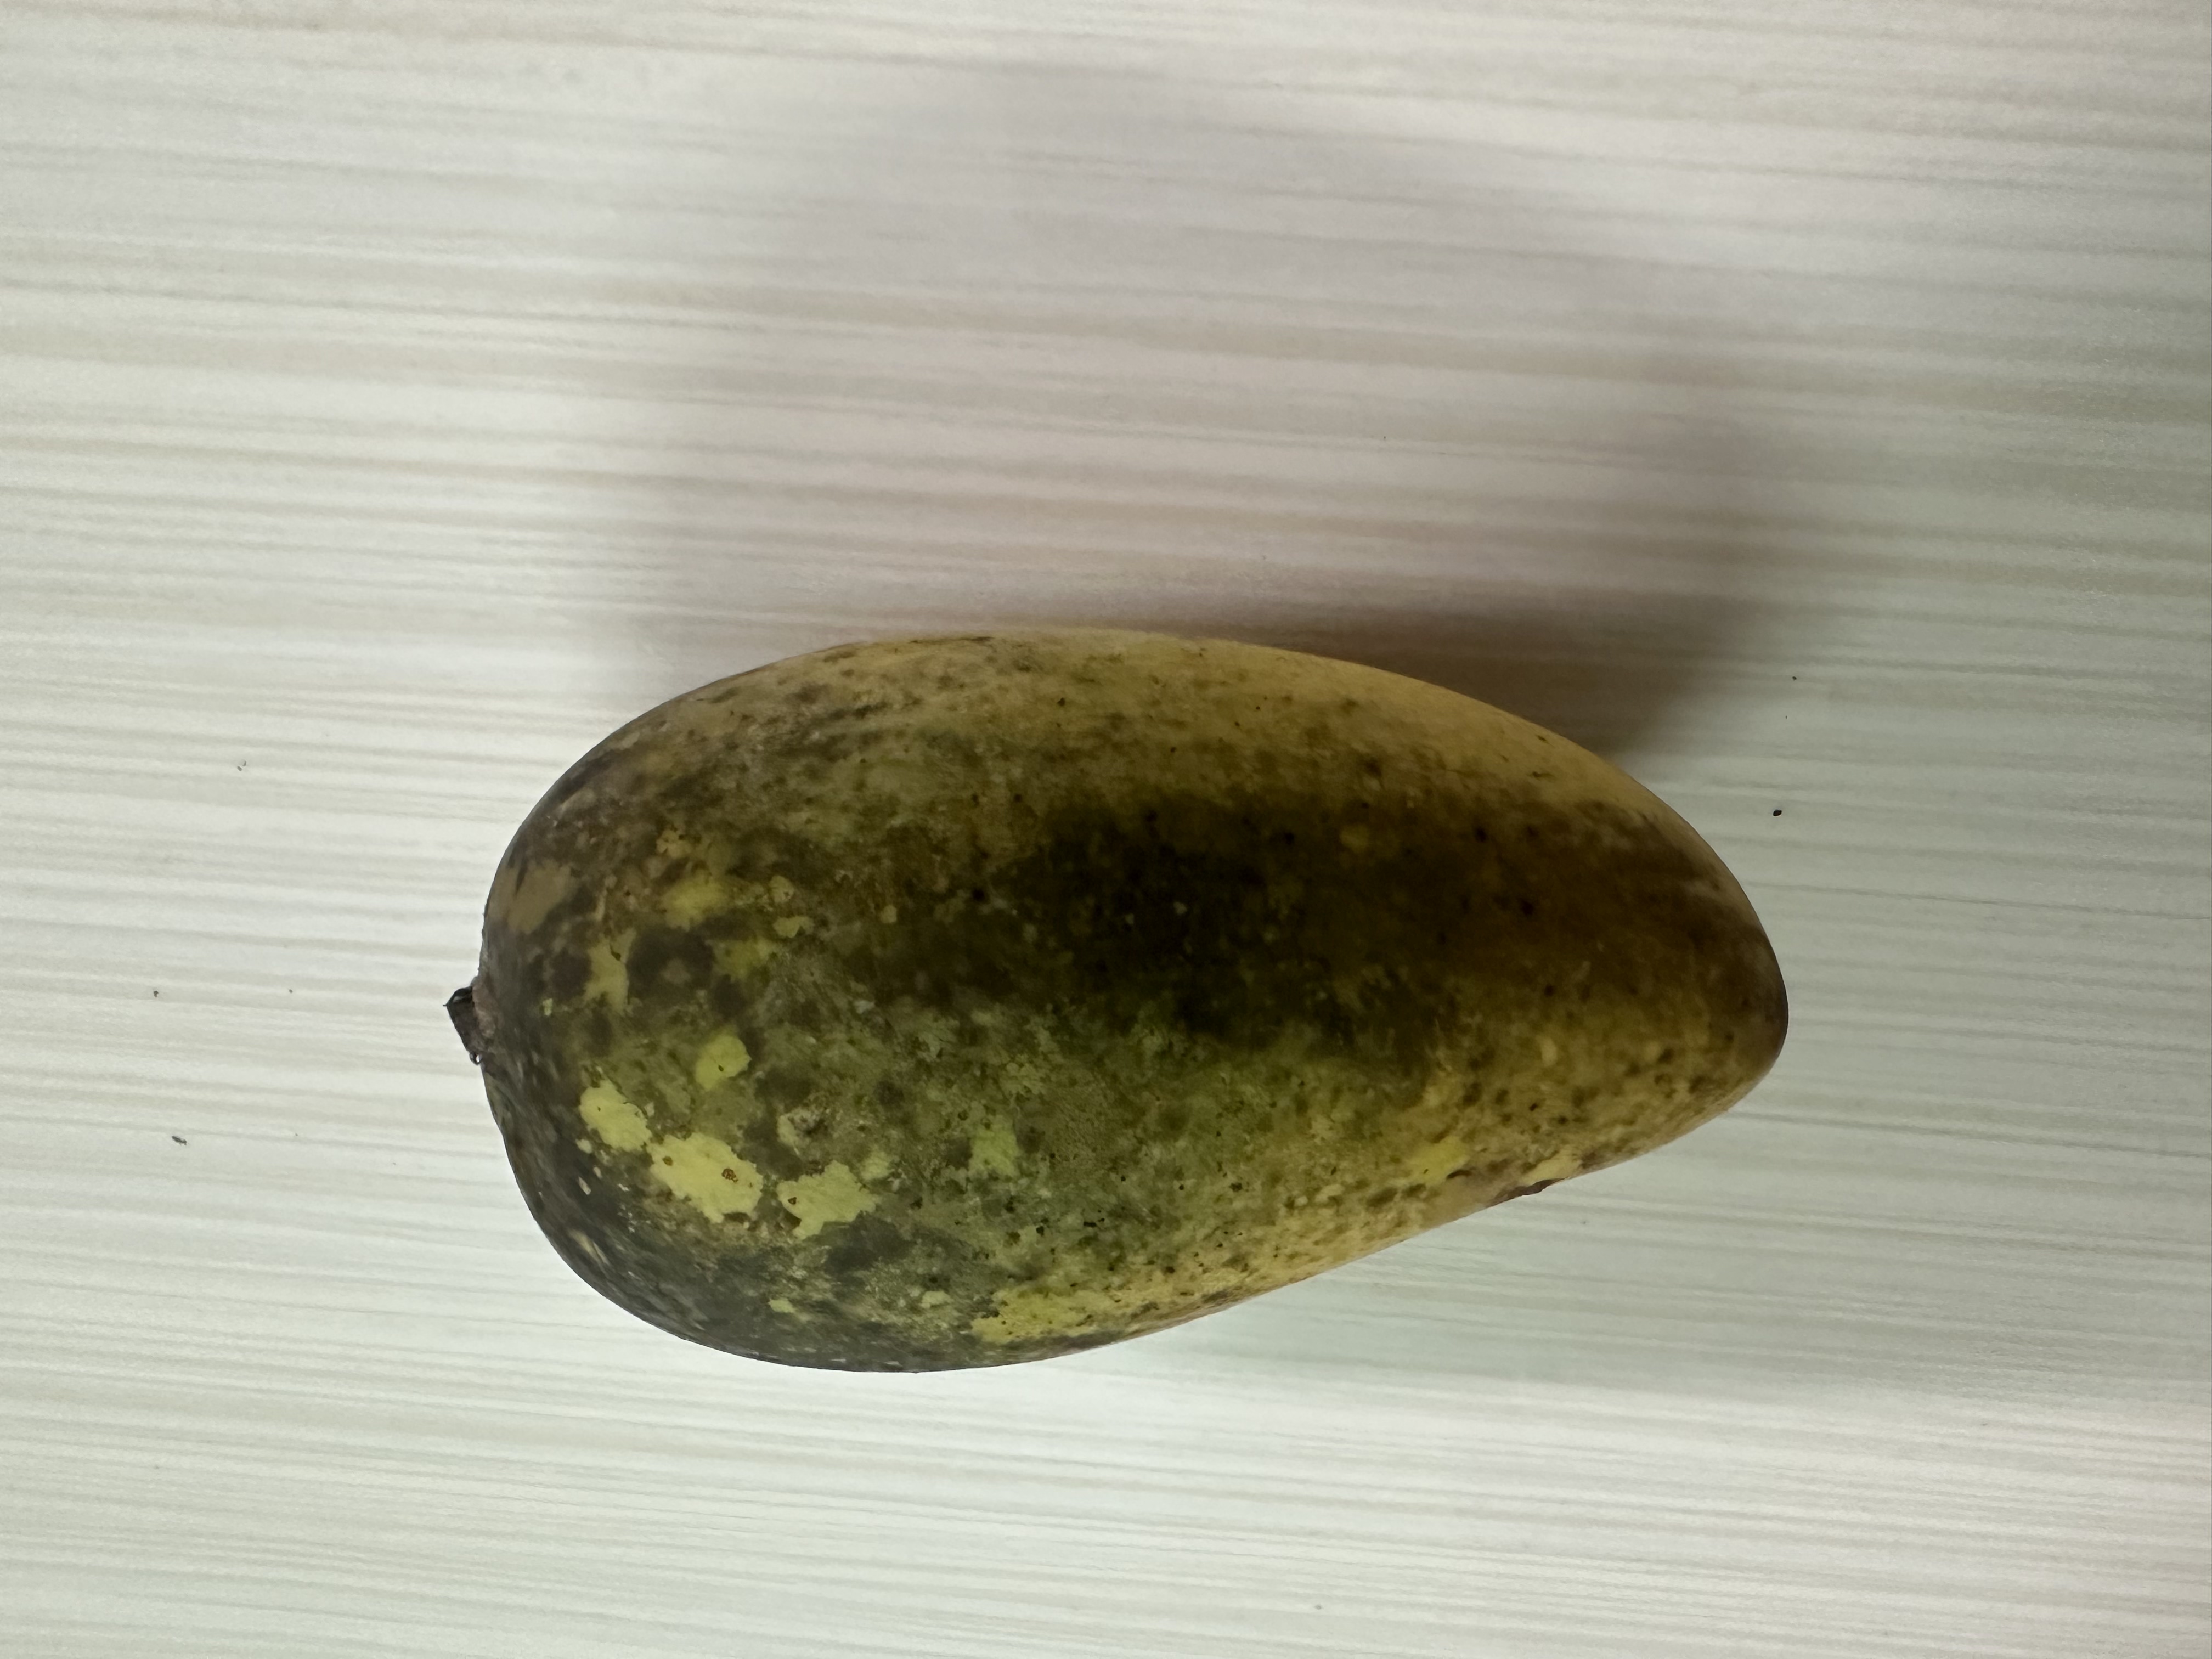
Mango variety: Katimon